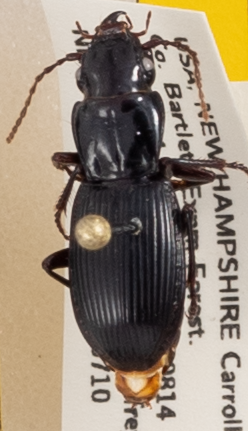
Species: Pterostichus rostratus
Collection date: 2019-07-10
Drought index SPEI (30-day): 0.334
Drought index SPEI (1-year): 1.28
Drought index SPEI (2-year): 0.664